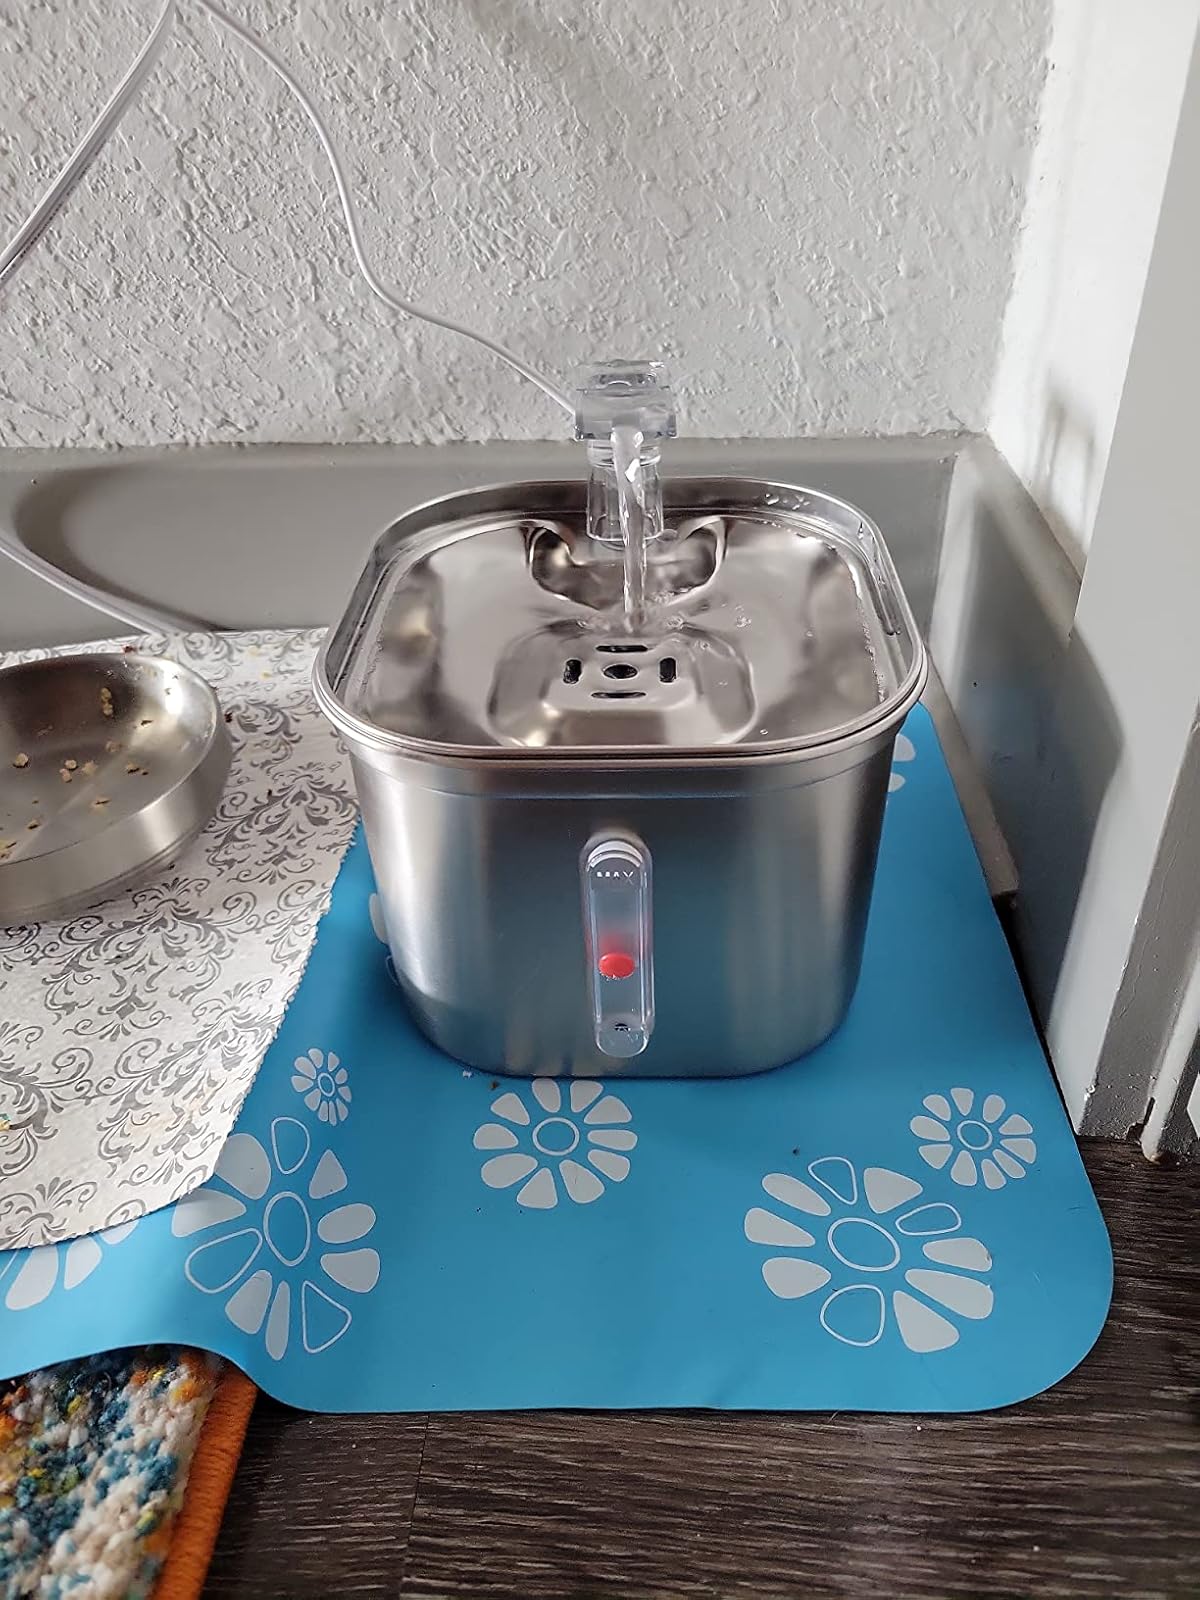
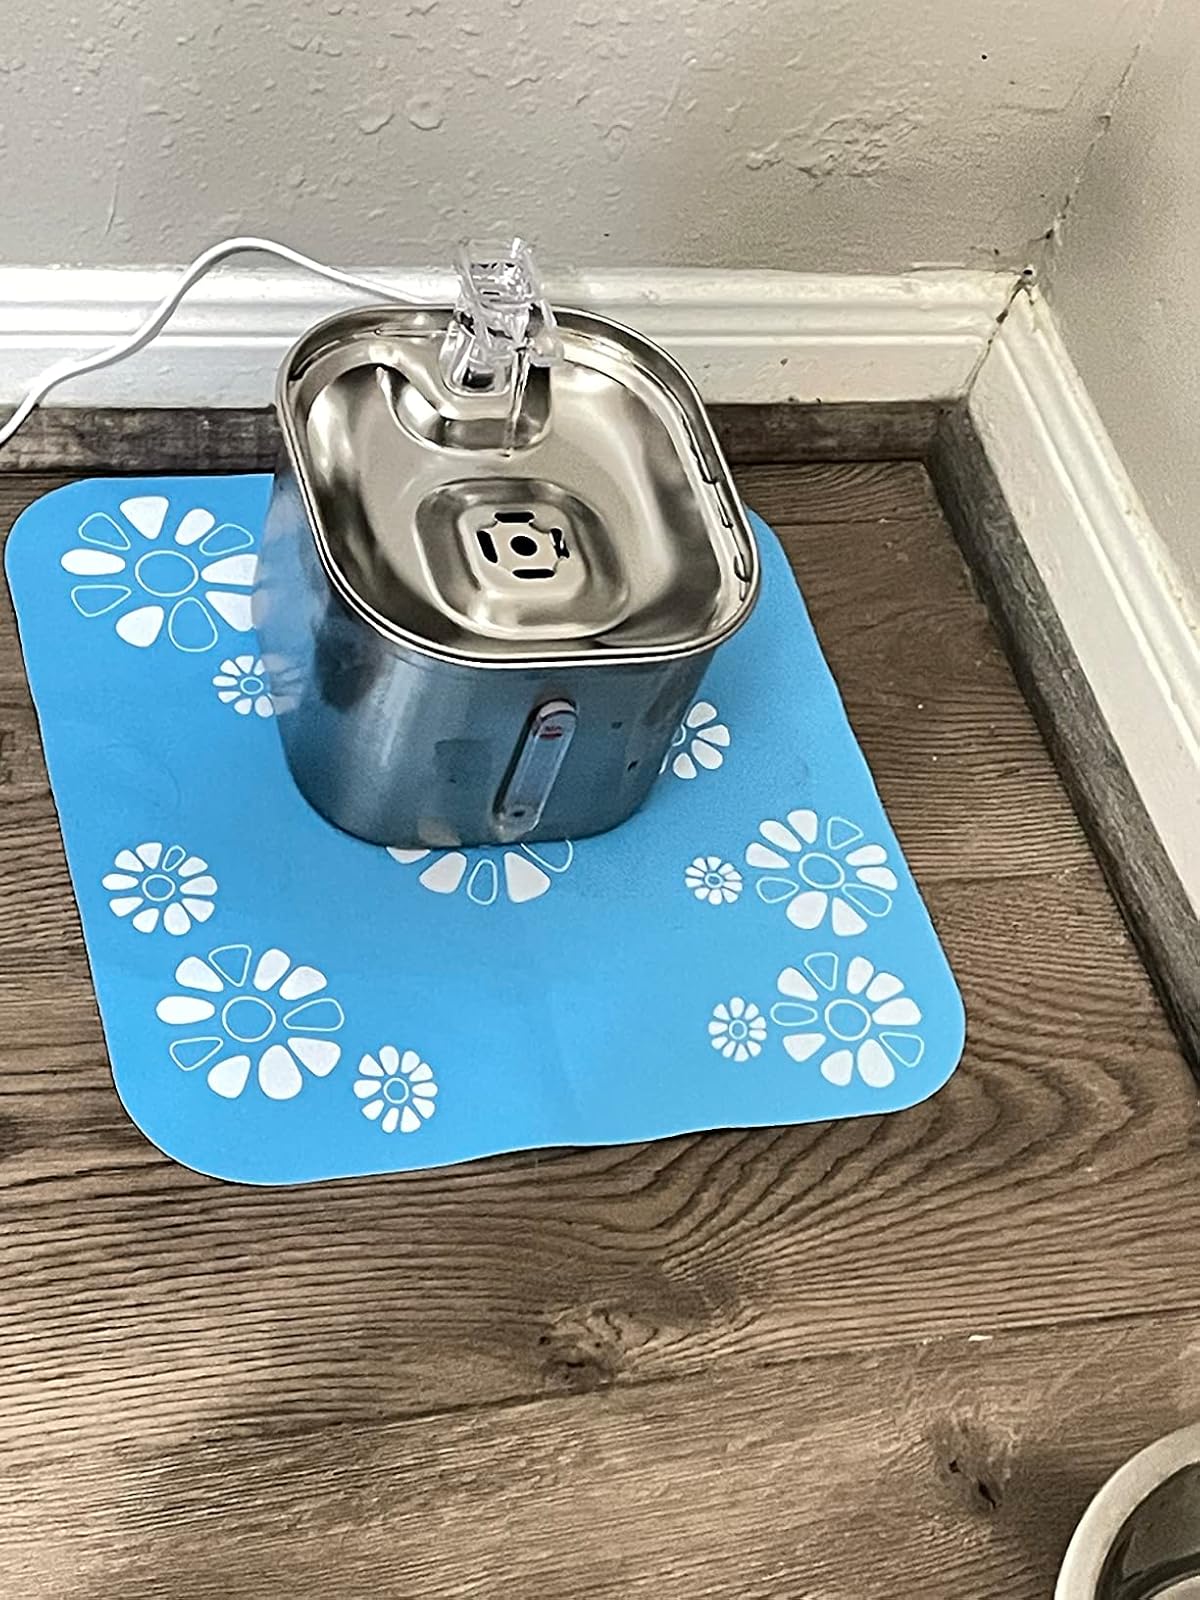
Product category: items_bowl
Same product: yes